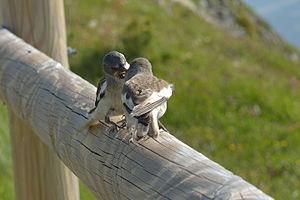
La Niverolle alpine est une espèce d'oiseaux de la famille des Passeridae, vivant en haute altitude dans les massifs montagneux d'Europe et d'Asie.